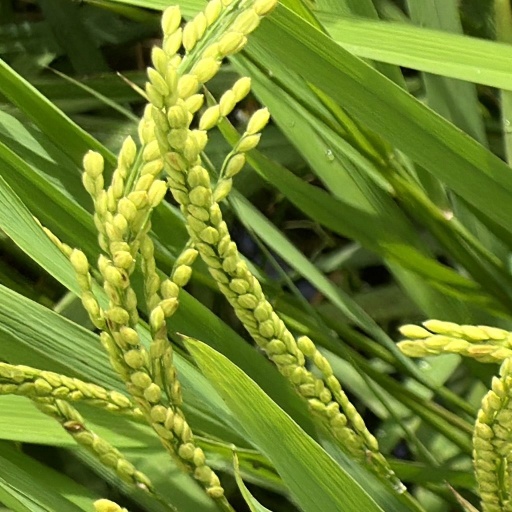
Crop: rice